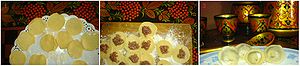
Kalduny / Tilberedning / Dejen
Hvordan man laver kalduny
Kalduny eller kolduny er fyldte boller lavet af usyret dej i de hviderussiske, litauiske og polske køkkener. Kalduny er fyldt med kødfars, grøntsager eller frugt og kogt i vand eller bouillon. Kalduy spises enten som en ingrediens i suppe, som hovedret eller med frugt som dessert. I dag er de en af de hviderussiske, litauiske og polske nationalretter.